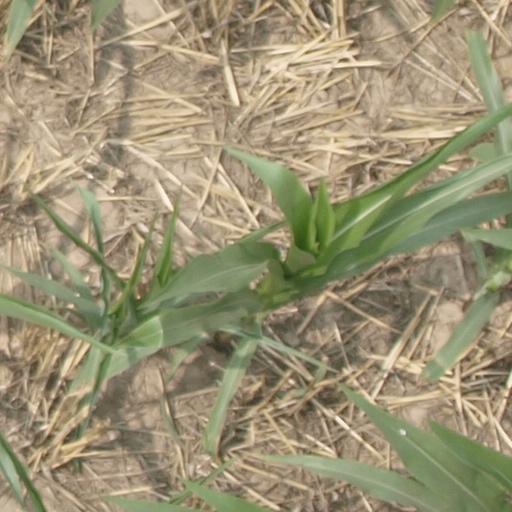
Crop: maize; corn